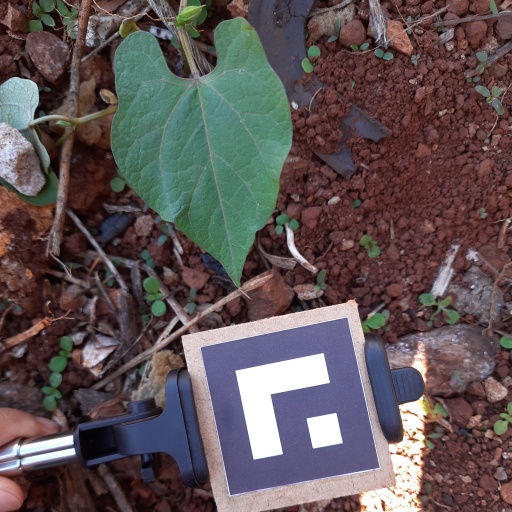
Observations: wavy surface, no eating holes, under shade